Johan Martin Quist

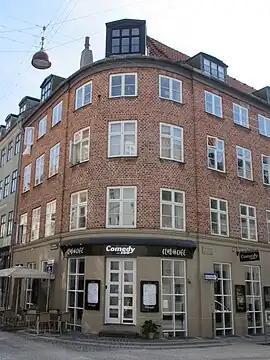
Knabrostræde 19

Johan Martin Quist or Qvist (3 September 1755 – 25 April 1818) was a Danish architect who made a significant contribution to the city of Copenhagen. Together with those of Andreas Hallander, his classically styled buildings form part of the legacy of 19th-century Danish Golden Age architects who reconstructed areas of the old town which had been destroyed in the Copenhagen Fire of 1795.